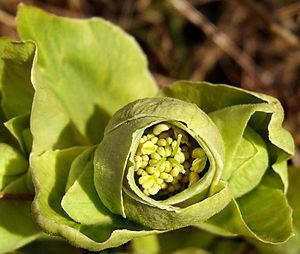
Hellébore fétide Lietuvių: Dvokiantysis eleboras